Vittorio Mangano

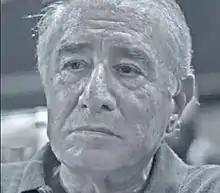
Dell'Utri, who described Mangano as a great man

Mangano died a few days after the verdict on 23 July 2000 in jail. He had been imprisoned five years before because of other crimes, such as drug trade and extortion. He died of a cancer. The epigraph of his tombstone reads: "He refused to barter his dignity for freedom" ("Rifiutò di barattare la sua dignità con la libertà").